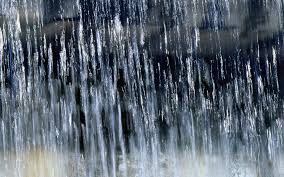
Weather: rain or strom